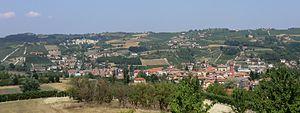
Dogliani est une commune italienne de la province de Coni dans la région Piémont en Italie.